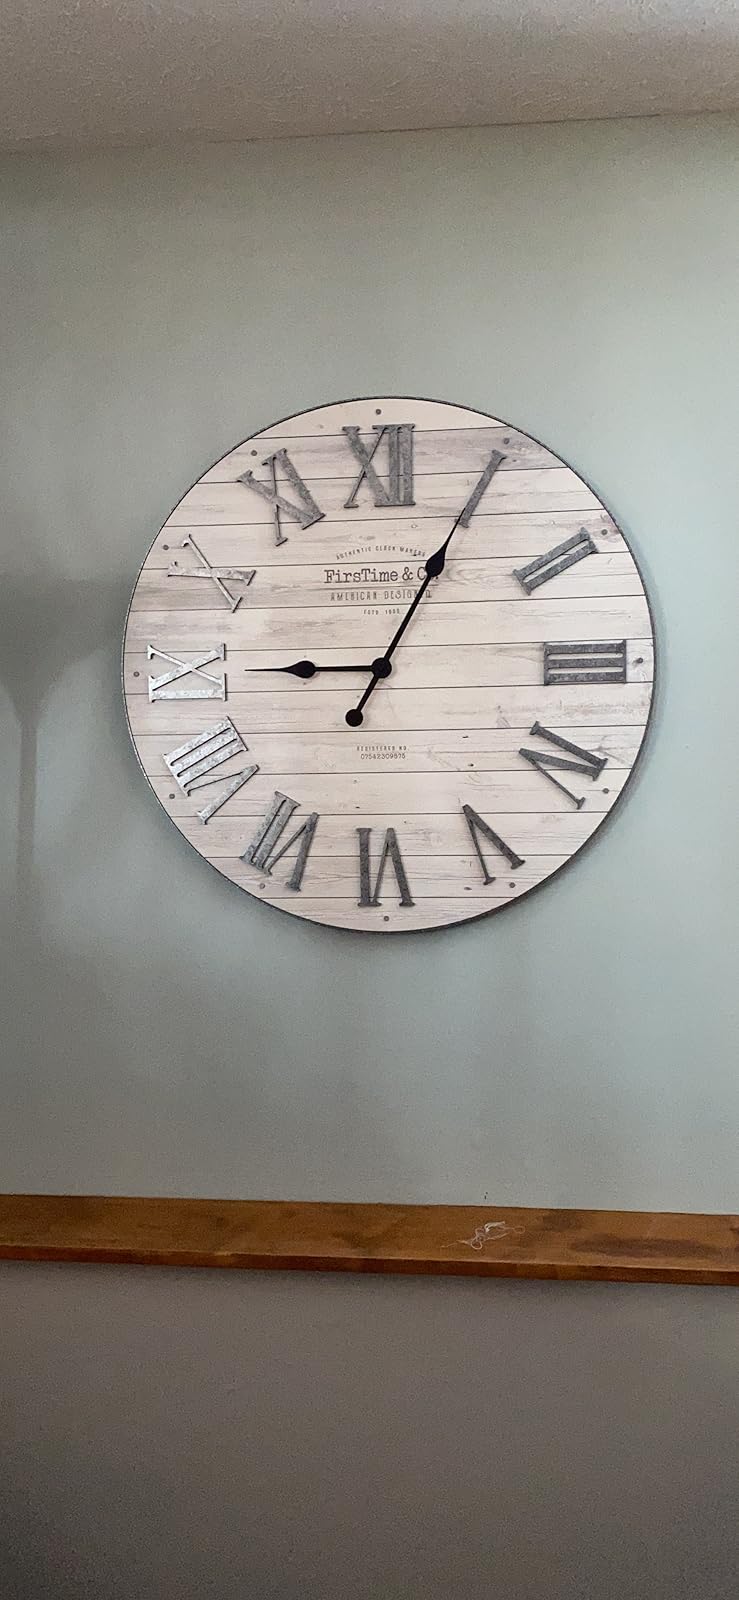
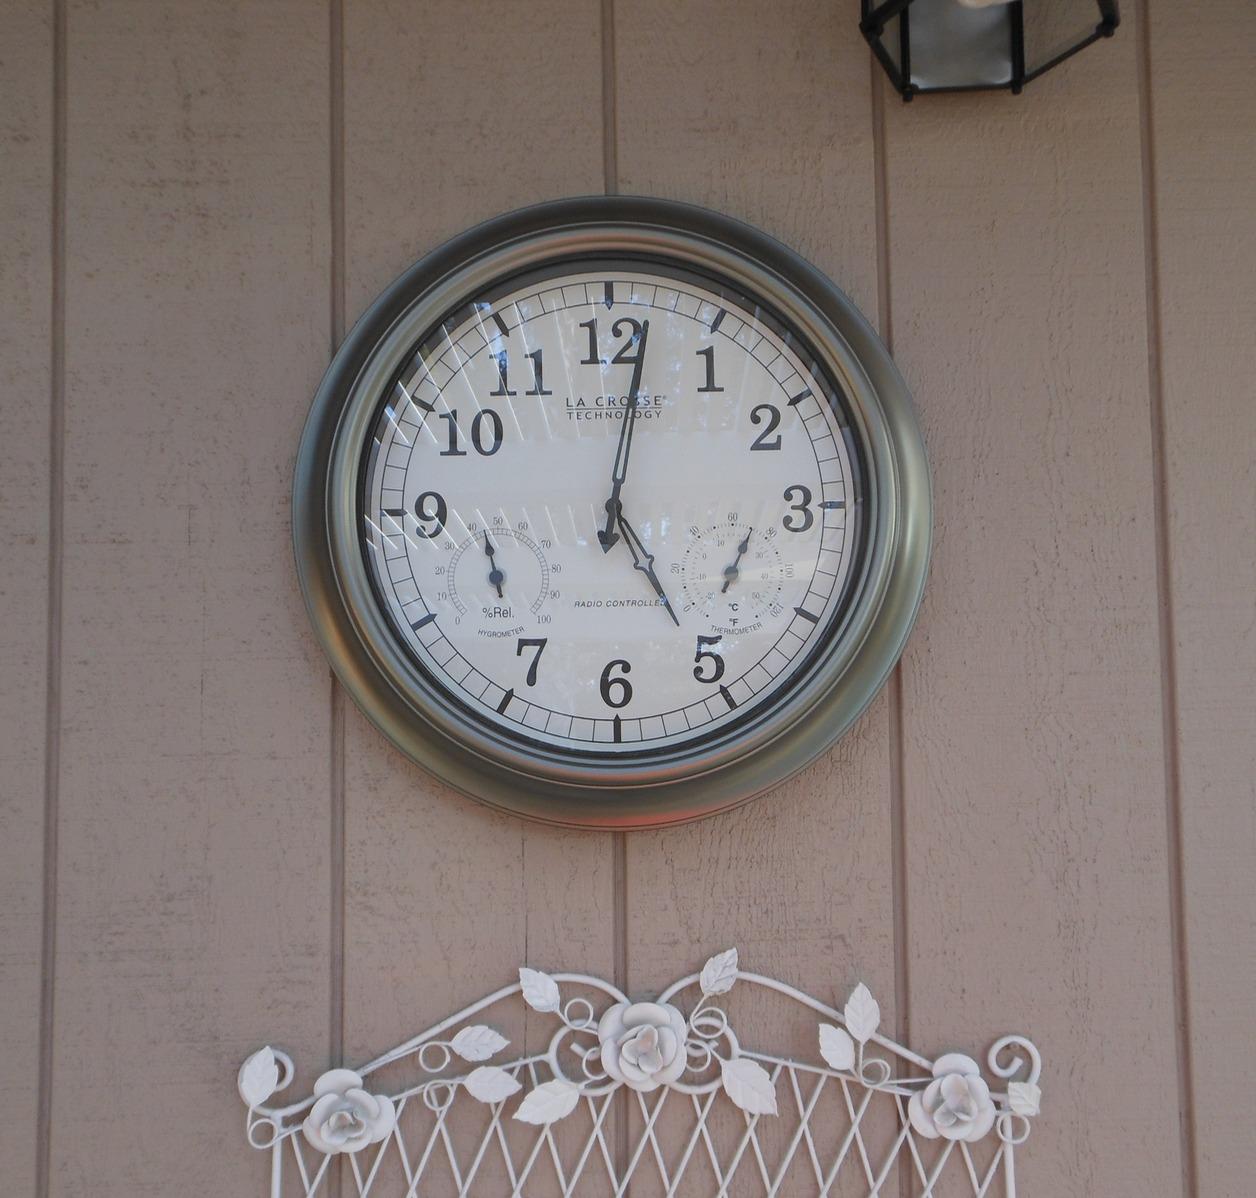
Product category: clock
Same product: no